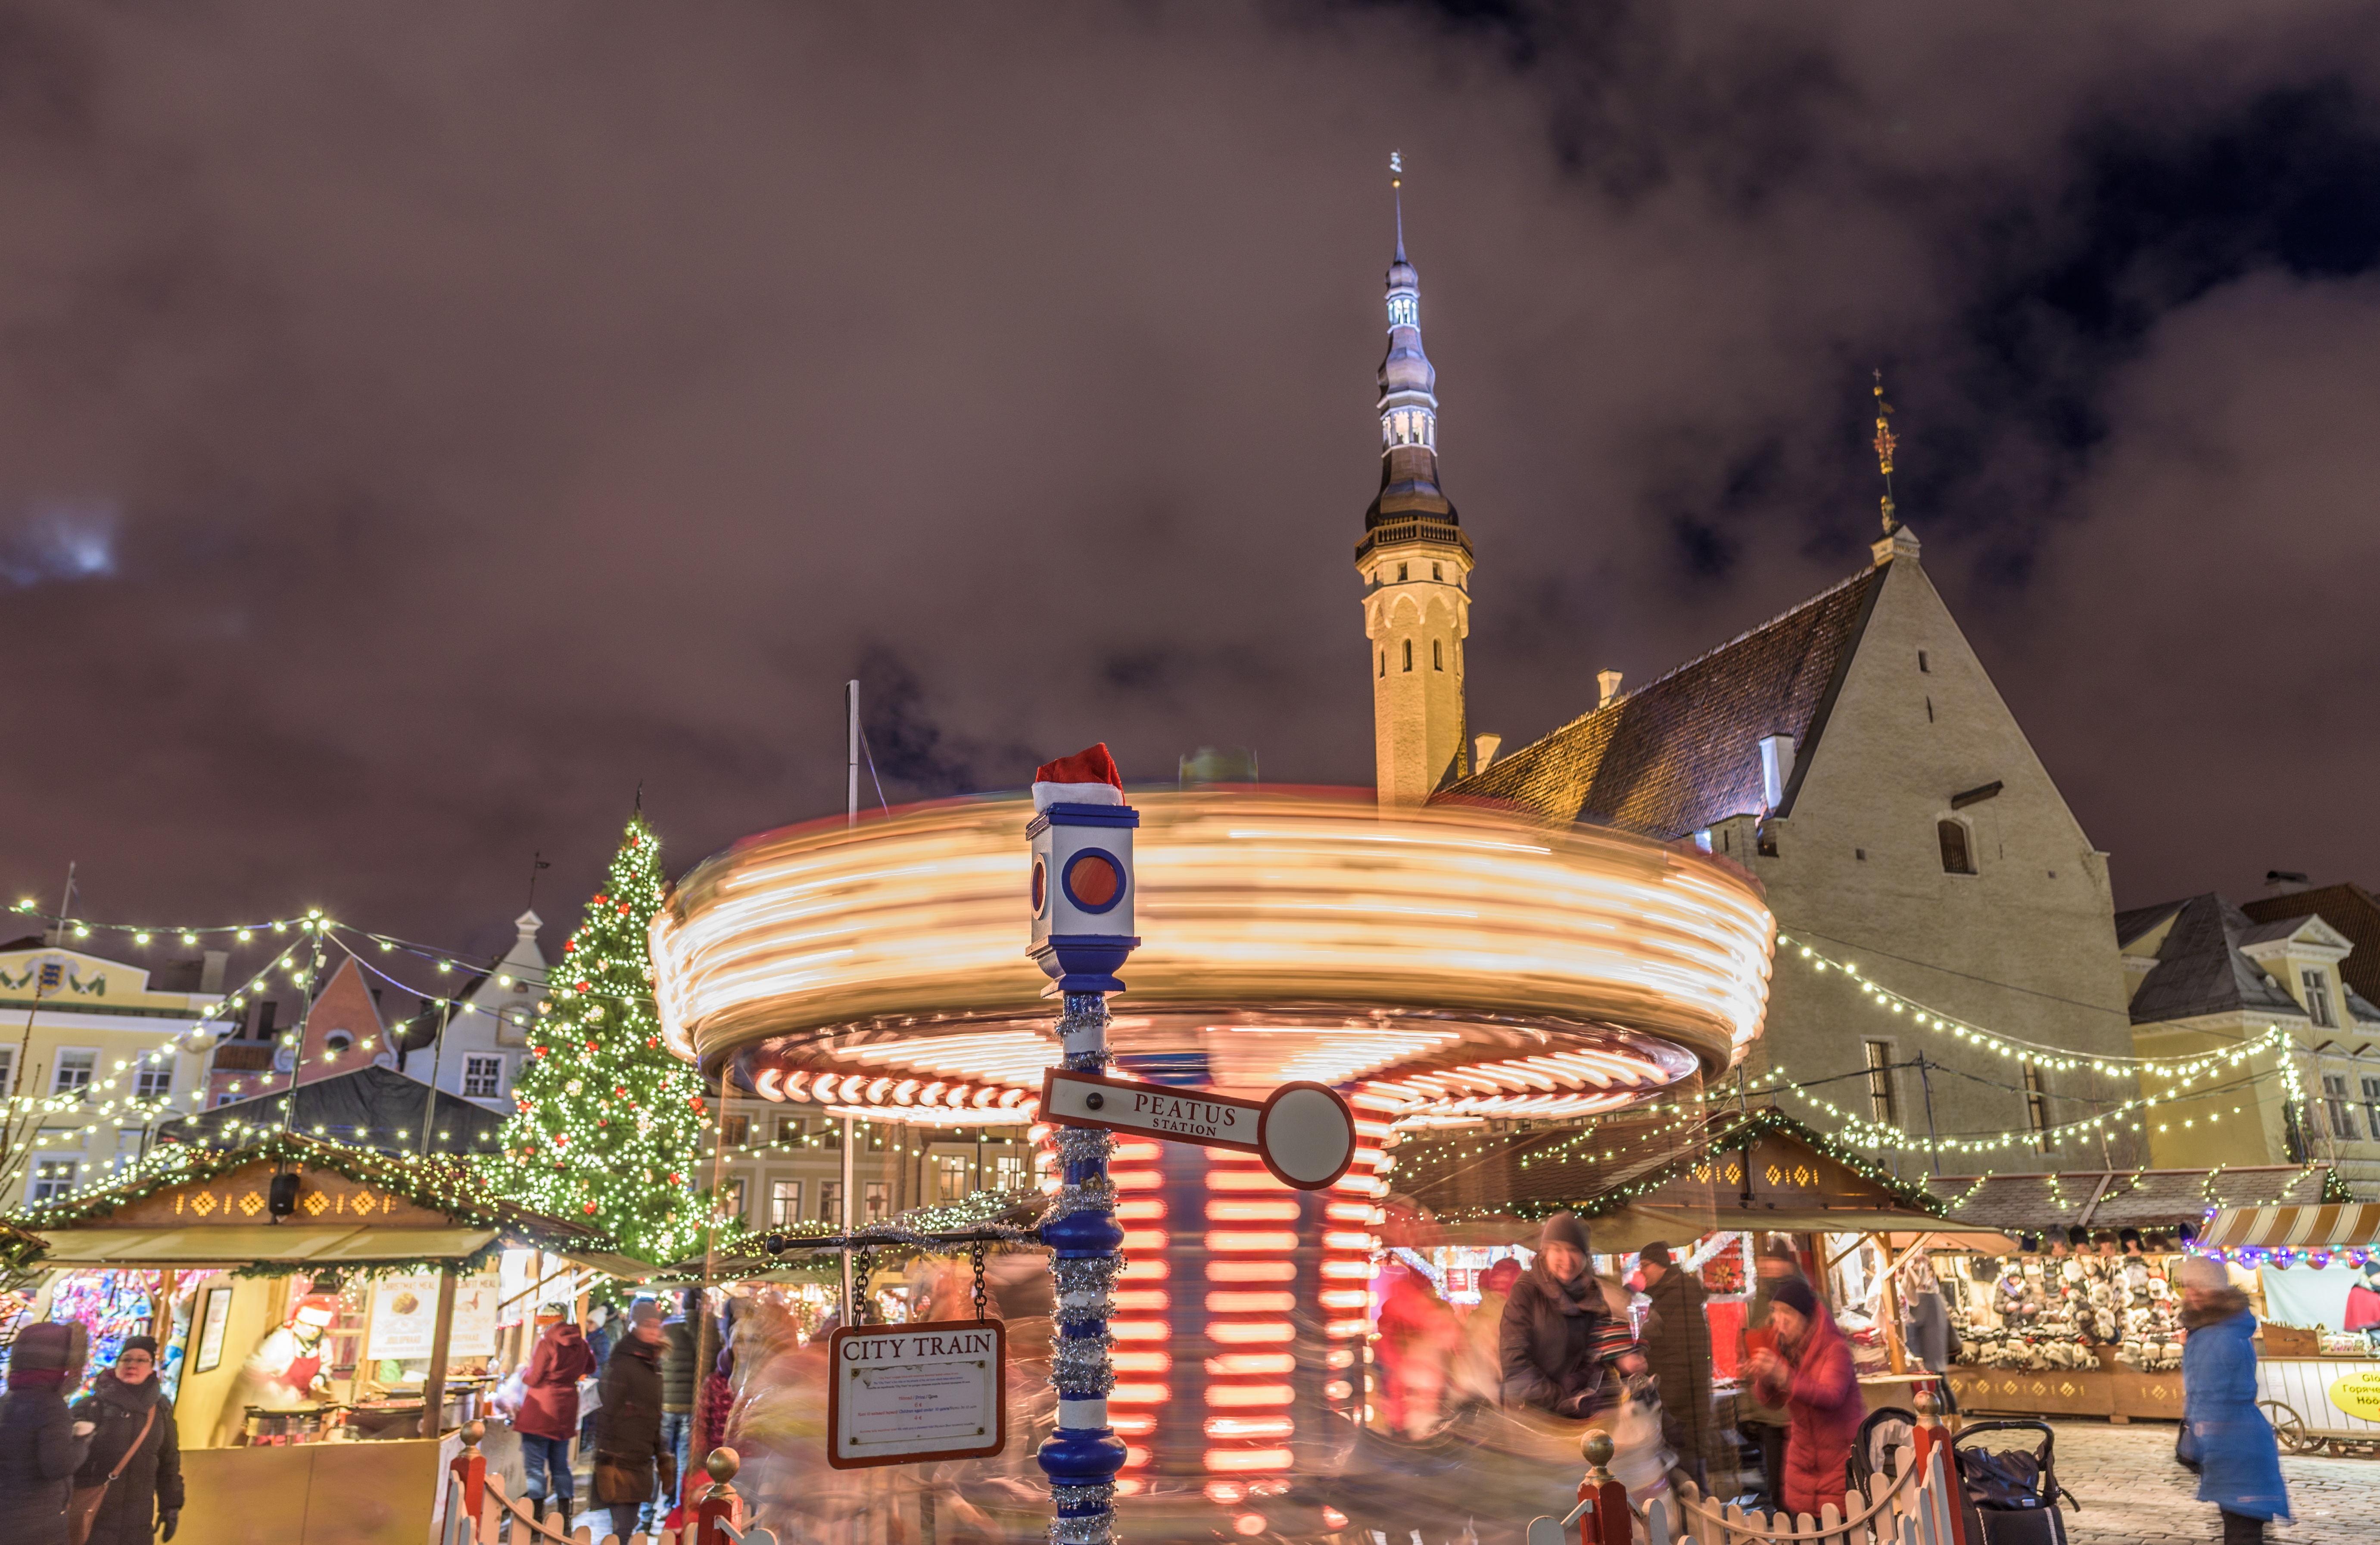
recreation, amusement park, park, festival, resort, fair, amusement ride, outdoor recreation